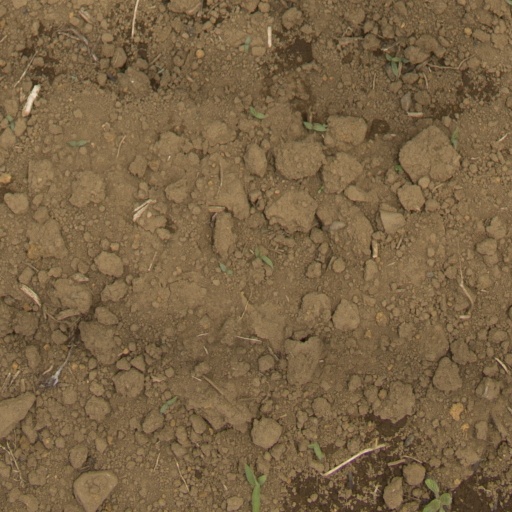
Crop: Jerusalem artichoke